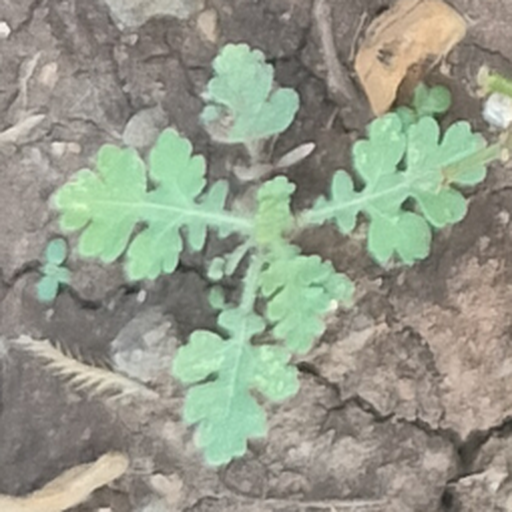
Weed species: Gajar_gavat_(Parthenium hysterophorus)